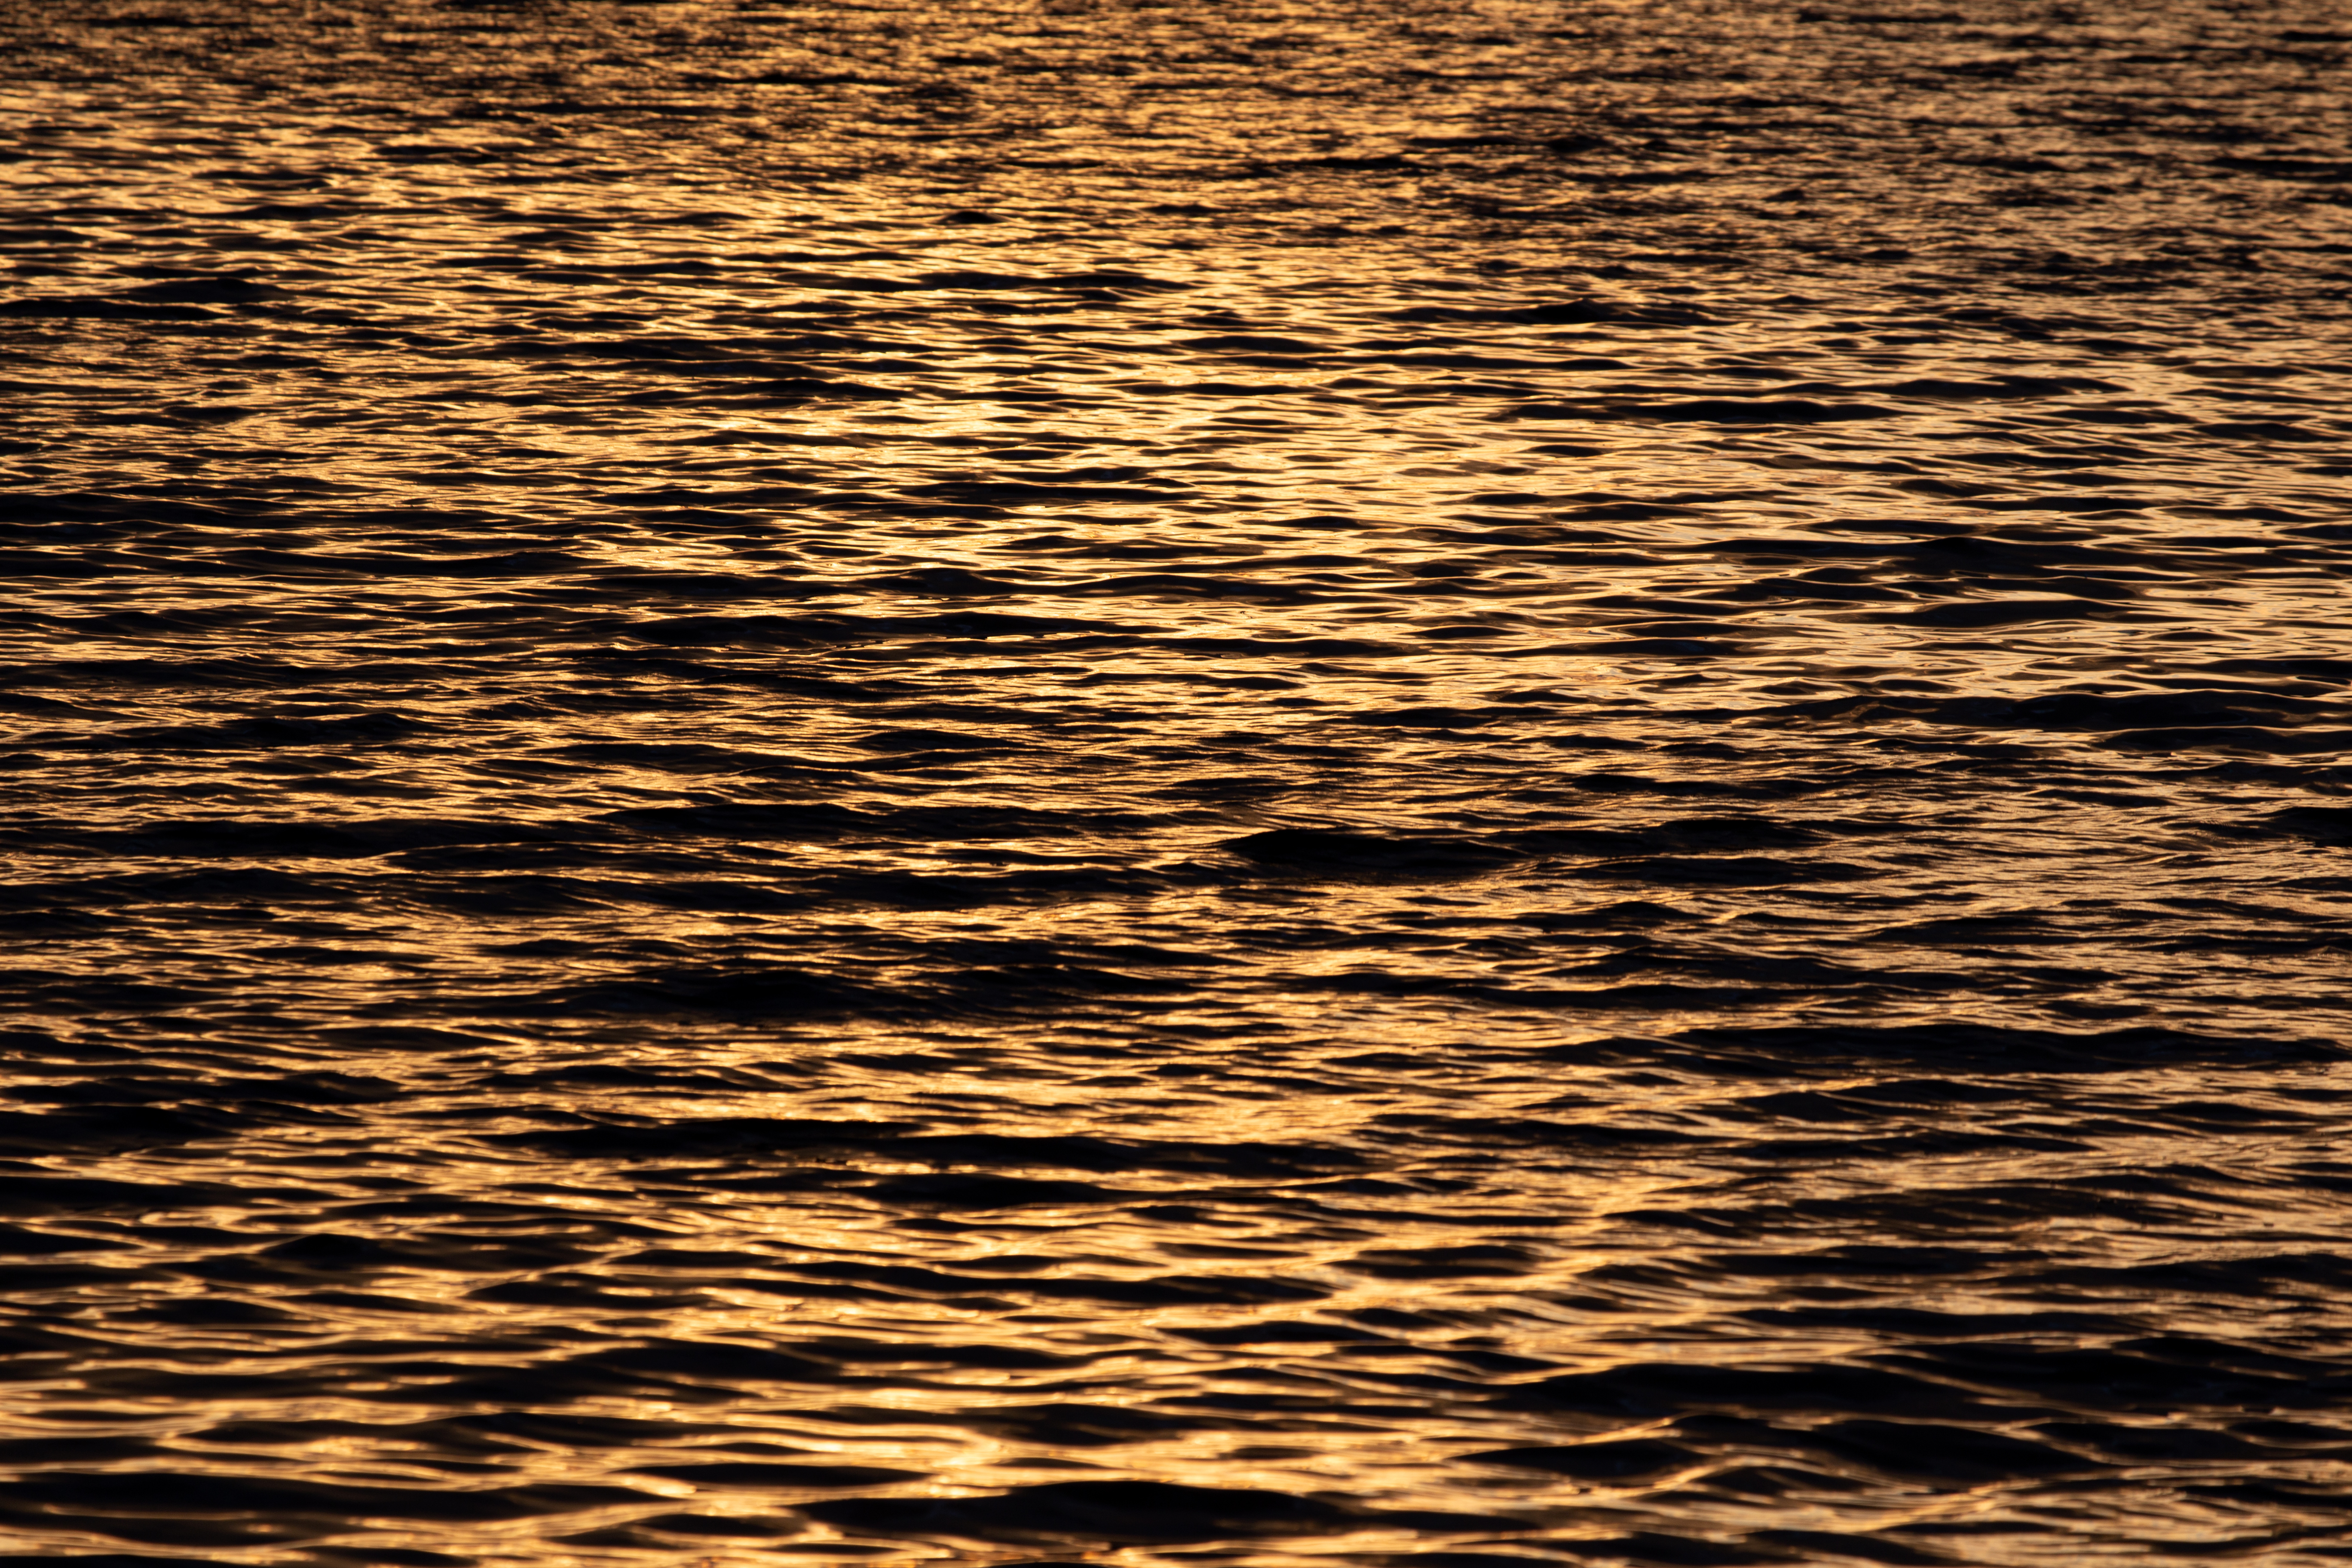
water, reflection, sky, sunlight, sea, horizon, calm, wave, ocean, sunset, pattern, beige, wood